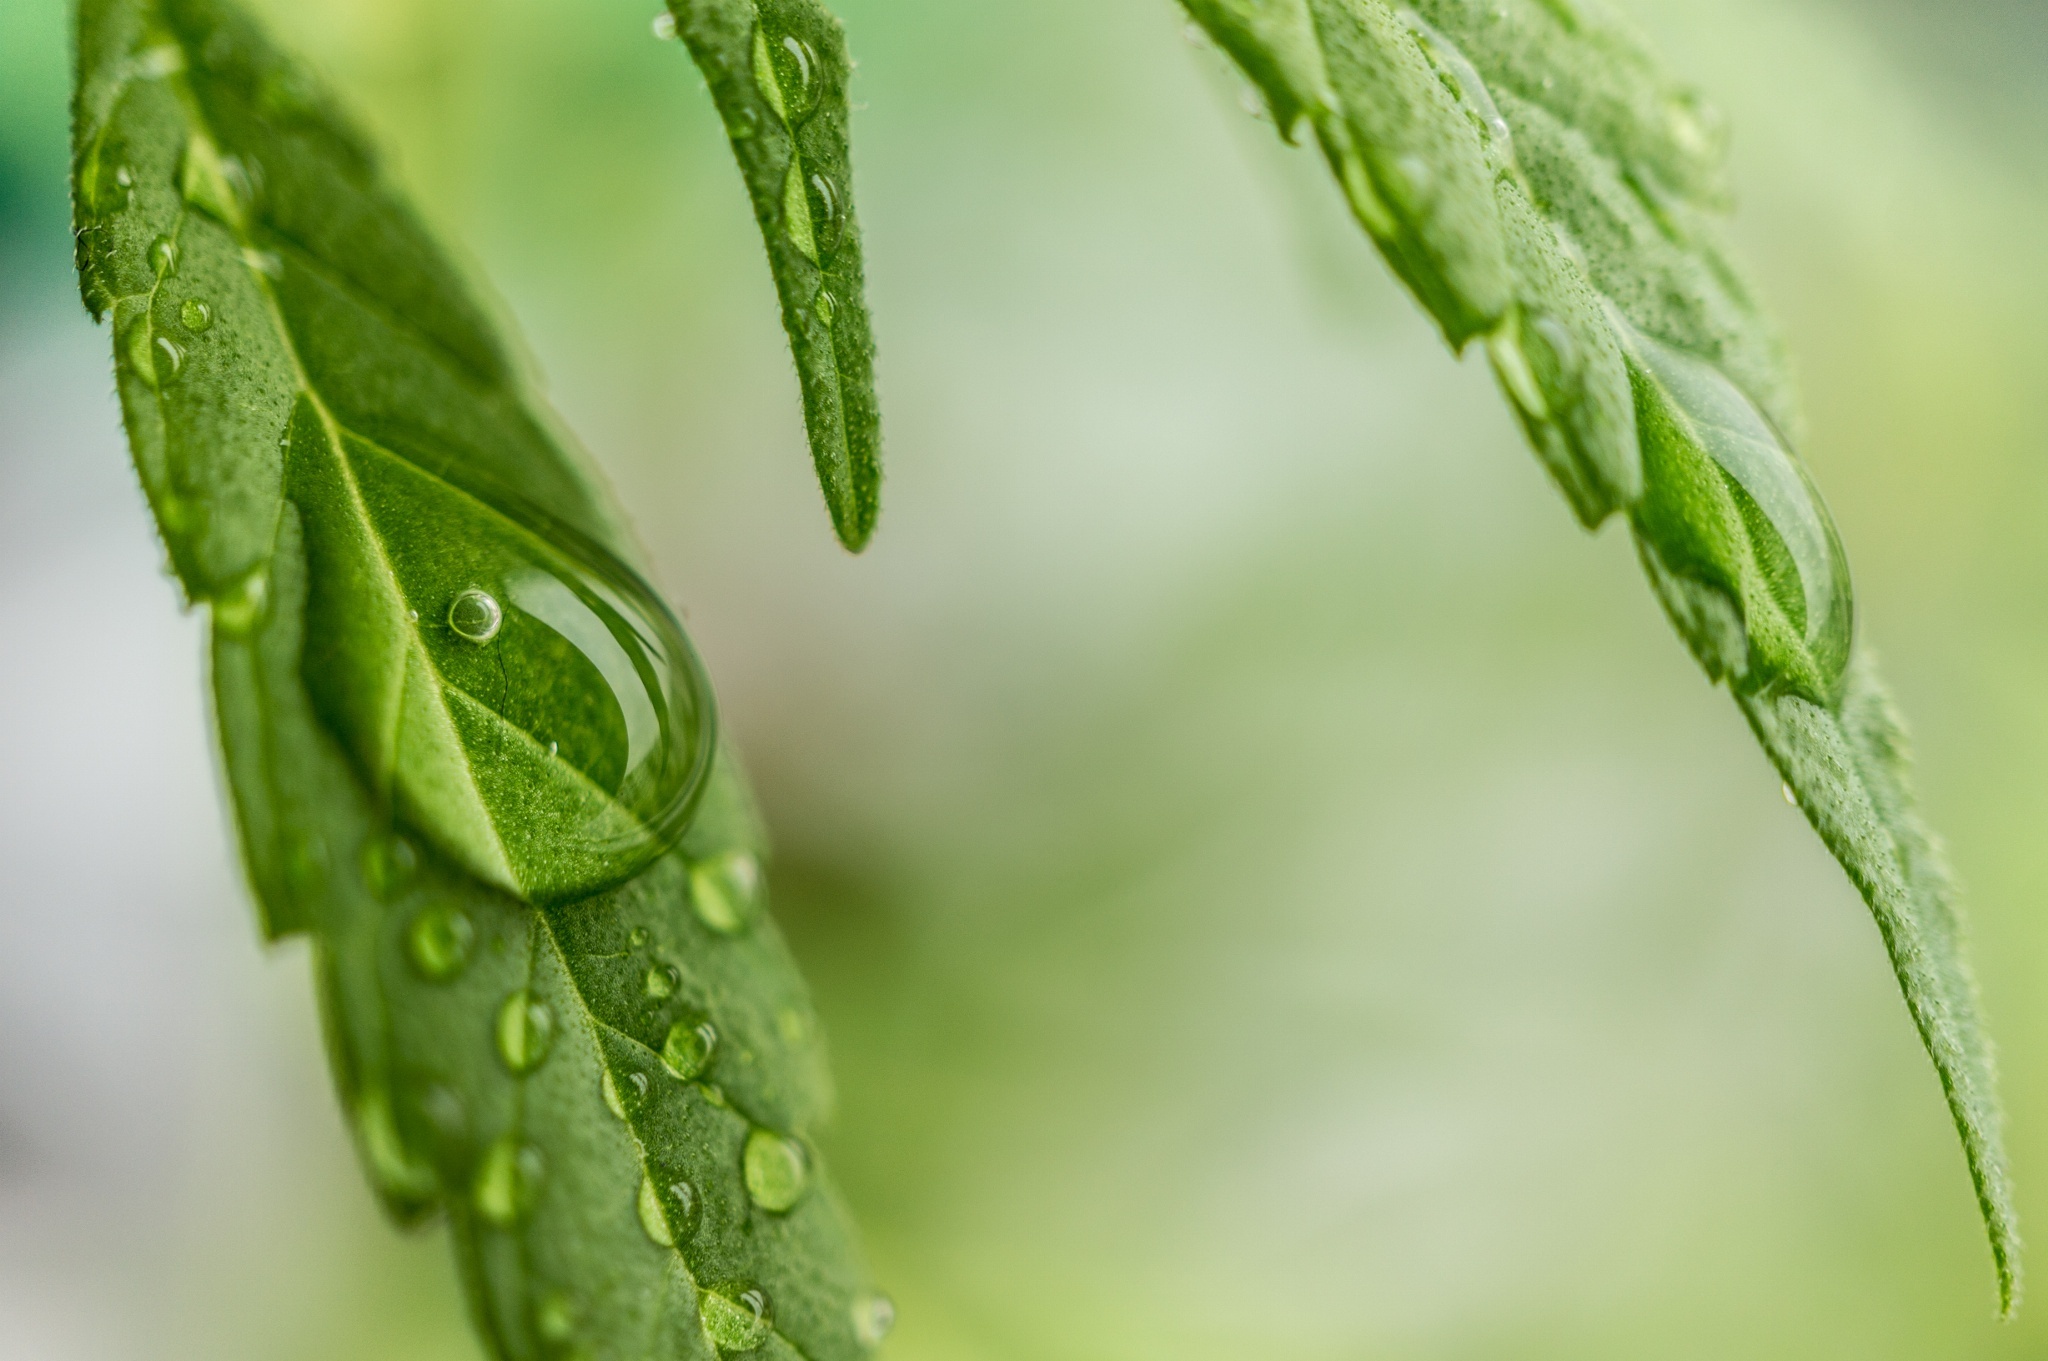
water, grass, branch, drop, dew, plant, photography, leaf, flower, food, green, herb, produce, vegetable, flora, close up, sativa, moisture, hemp, macro photography, cannabis, ganja, flowering plant, medical marijuana, grass family, plant stem, land plant